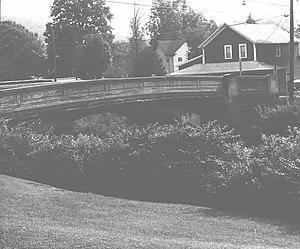
Westover est un borough situé au sud du comté de Clearfield, en Pennsylvanie, aux États-Unis. En 2010, il comptait une population de 390 habitants. Il est incorporé le 2 octobre 1895.